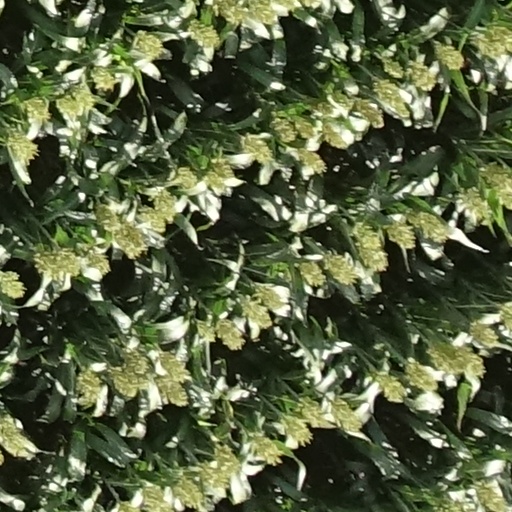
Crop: sorghum